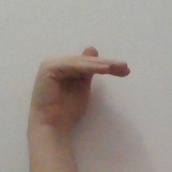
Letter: khaa